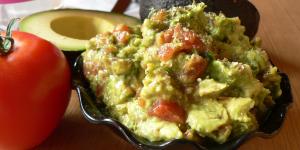
guacamole con queso philadelphia